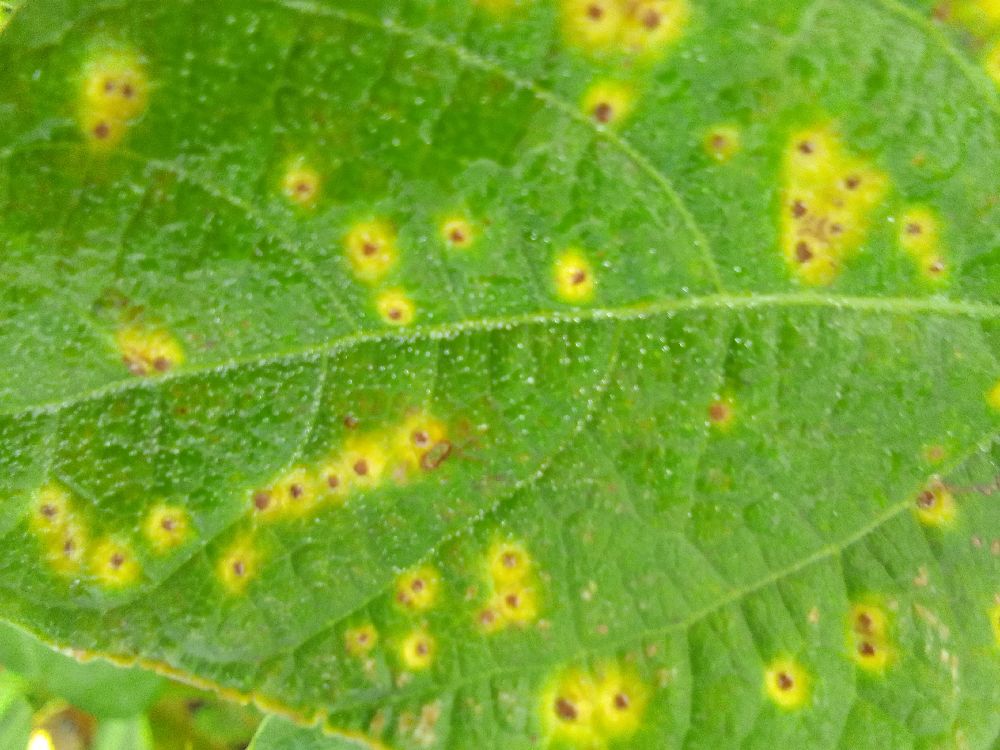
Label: rust